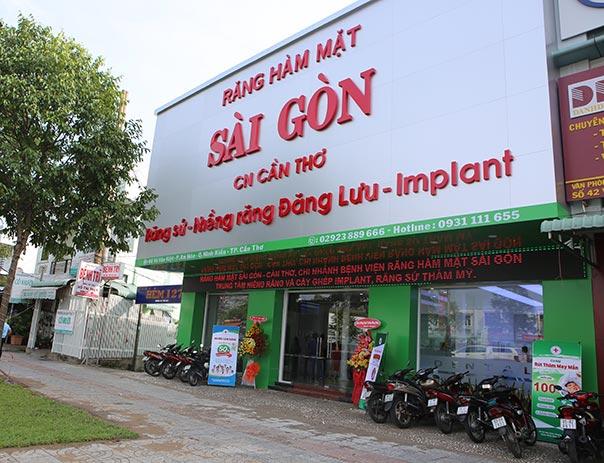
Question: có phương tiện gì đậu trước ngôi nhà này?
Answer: những chiếc xe máy